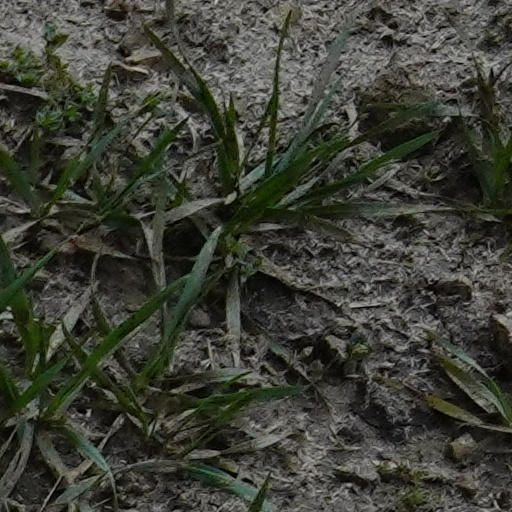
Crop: wheat